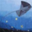
Label: ray